Kirātārjunīya

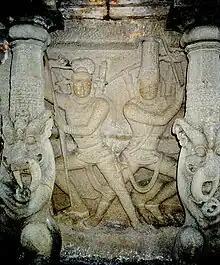
Arjuna fights with the Kirata-Shiva

The "Kirātārjunīya" predominantly features the "Vīra rasa", or the mood of valour. It expands upon a minor episode in the "Vana Parva" ("Book of the Forest") of the "Mahabharata": While the Pandavas are exiled in the forest, Draupadi and Bhima incite Yudhishthira to declare war with the Kauravas, while he does not relent. Finally, Arjuna, at the instruction of Indra, appeases Shiva with penance ("tapasya") in the forest. Pleased by his austerities, Shiva decides to reward him.